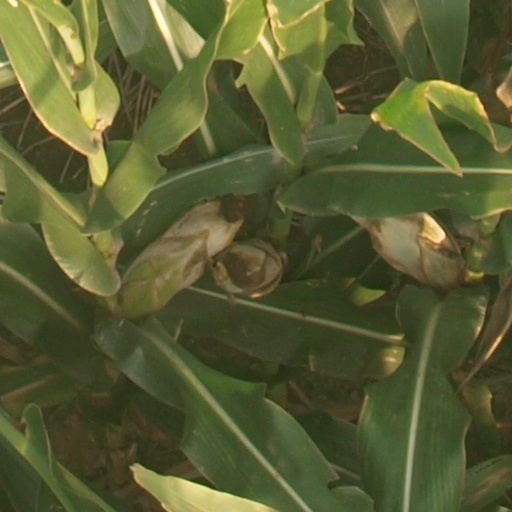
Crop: maize; corn